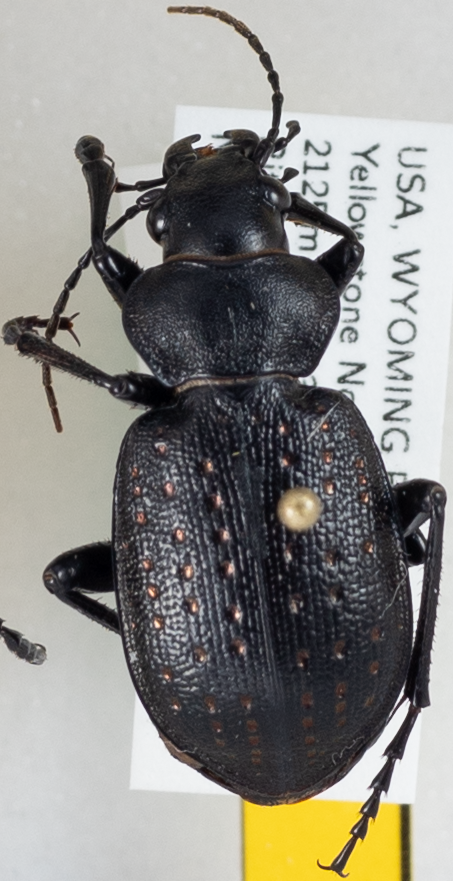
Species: Calosoma calidum
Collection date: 2019-07-10
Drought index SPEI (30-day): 0.47
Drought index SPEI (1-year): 0.2
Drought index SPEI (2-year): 1.28